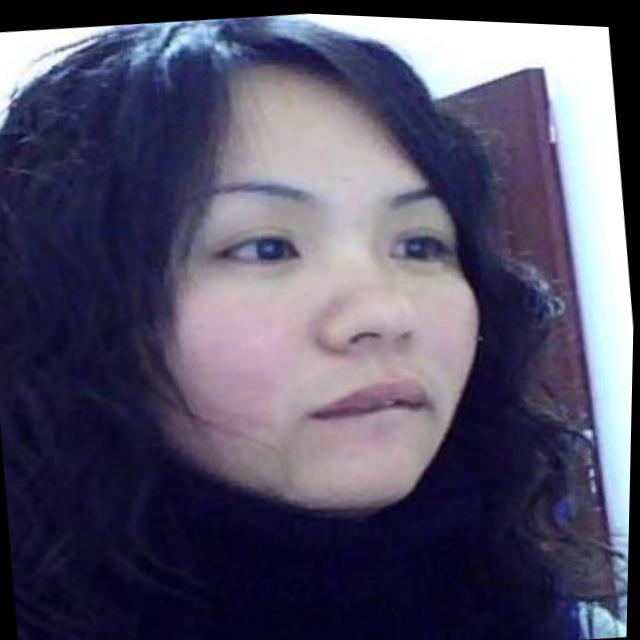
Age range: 21-44